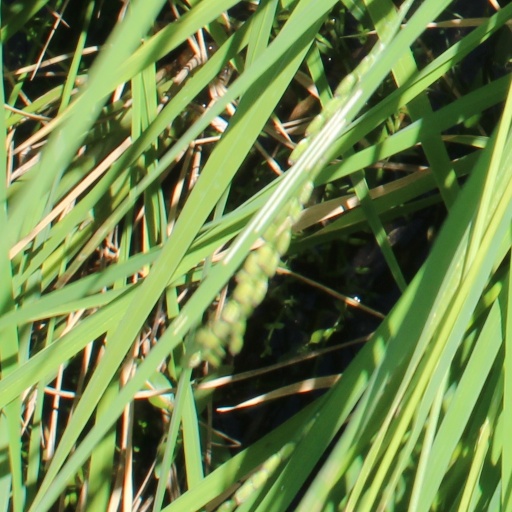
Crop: rice